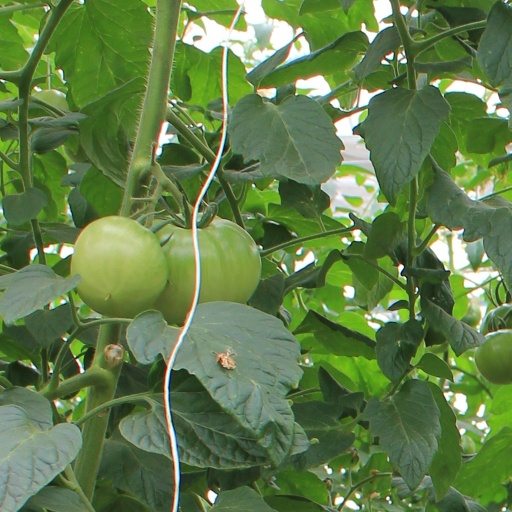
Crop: tomato